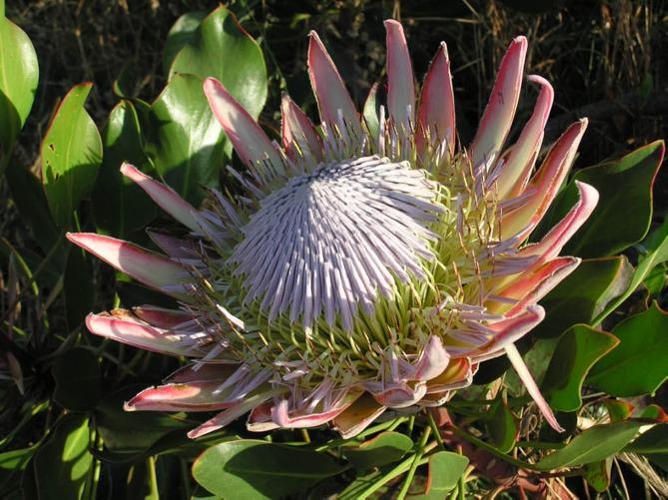
Label: king protea